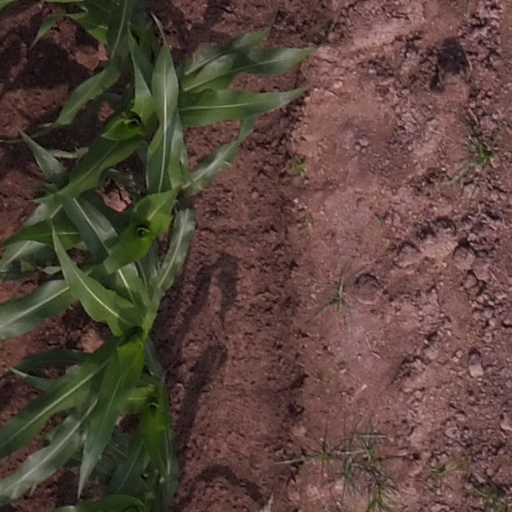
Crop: maize; corn